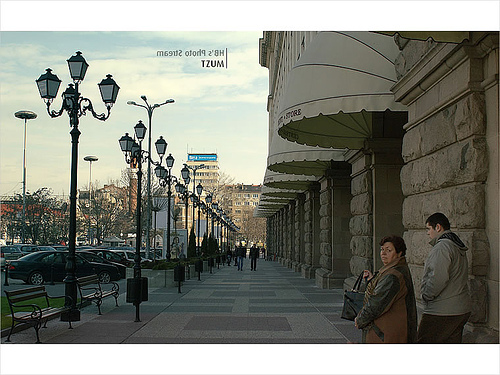
user: Given an image and a question. Answer the question in a short answer. Question: Which item in this picture helps people see after dark? Short Answer:
assistant: streetlight